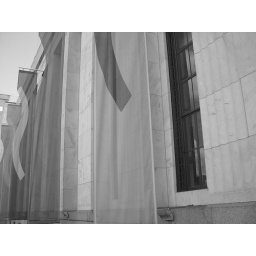
The Frist Gallery in Nashville. An AMAZING art deco building that wads Nashville's Post office that opened in 1935.